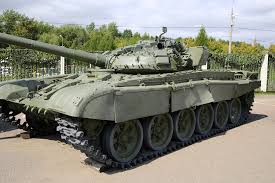
Label: T-72